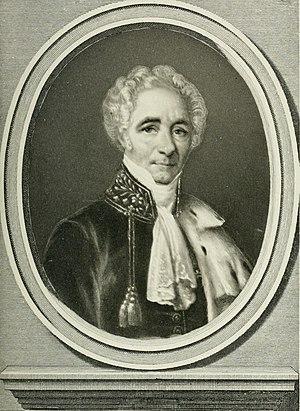
Armand-Victoire de Moré, comte de Pontgibaud, est un homme politique français.